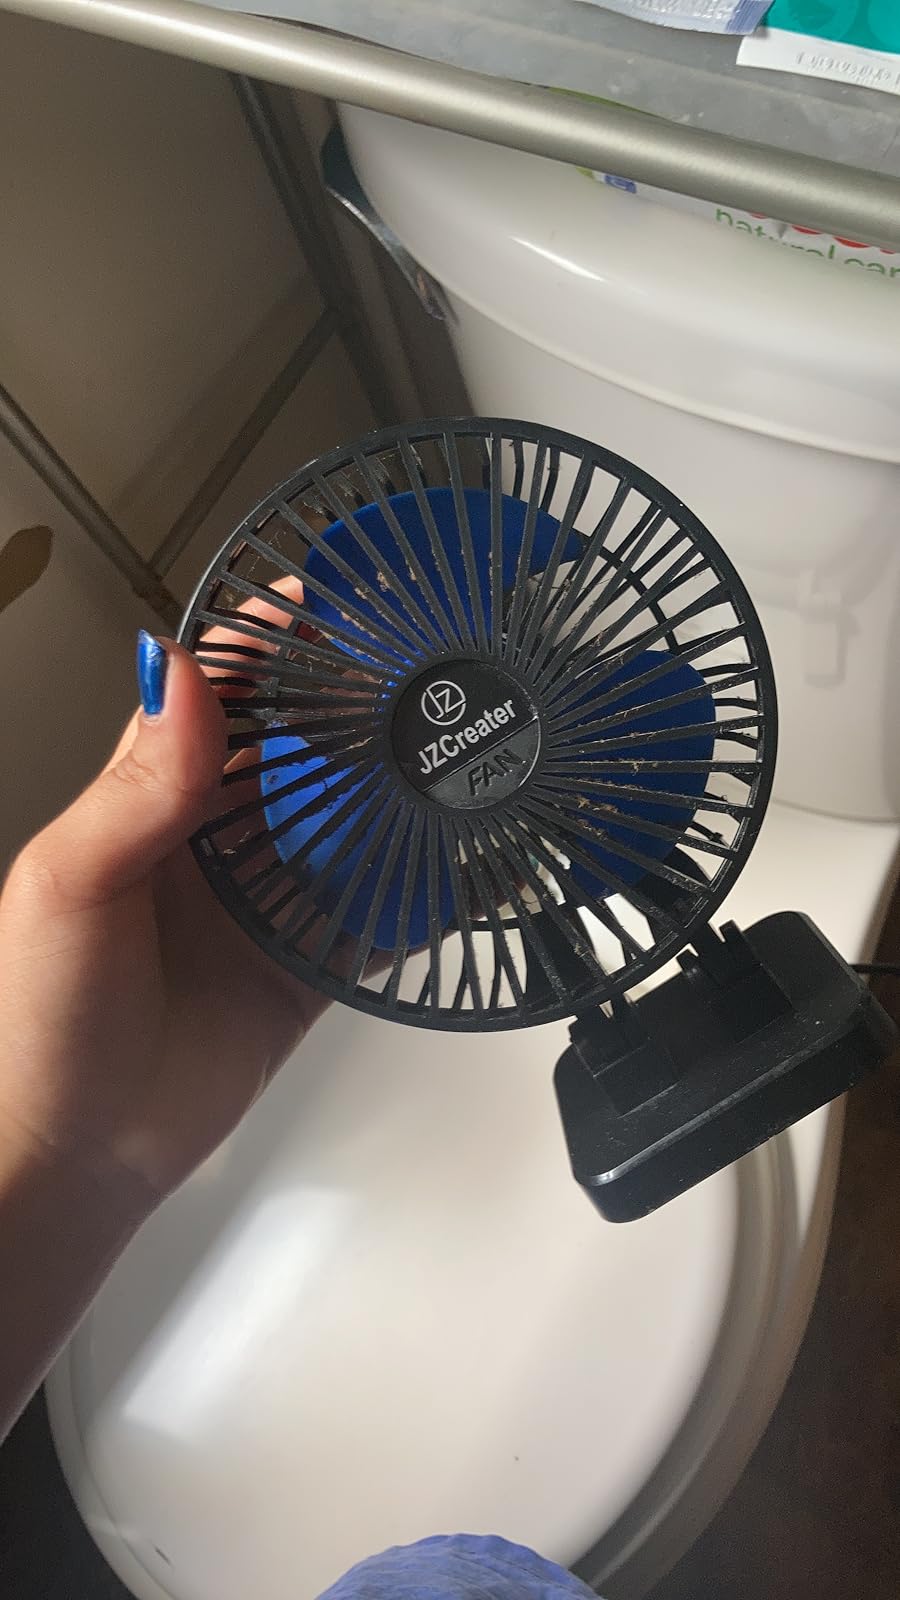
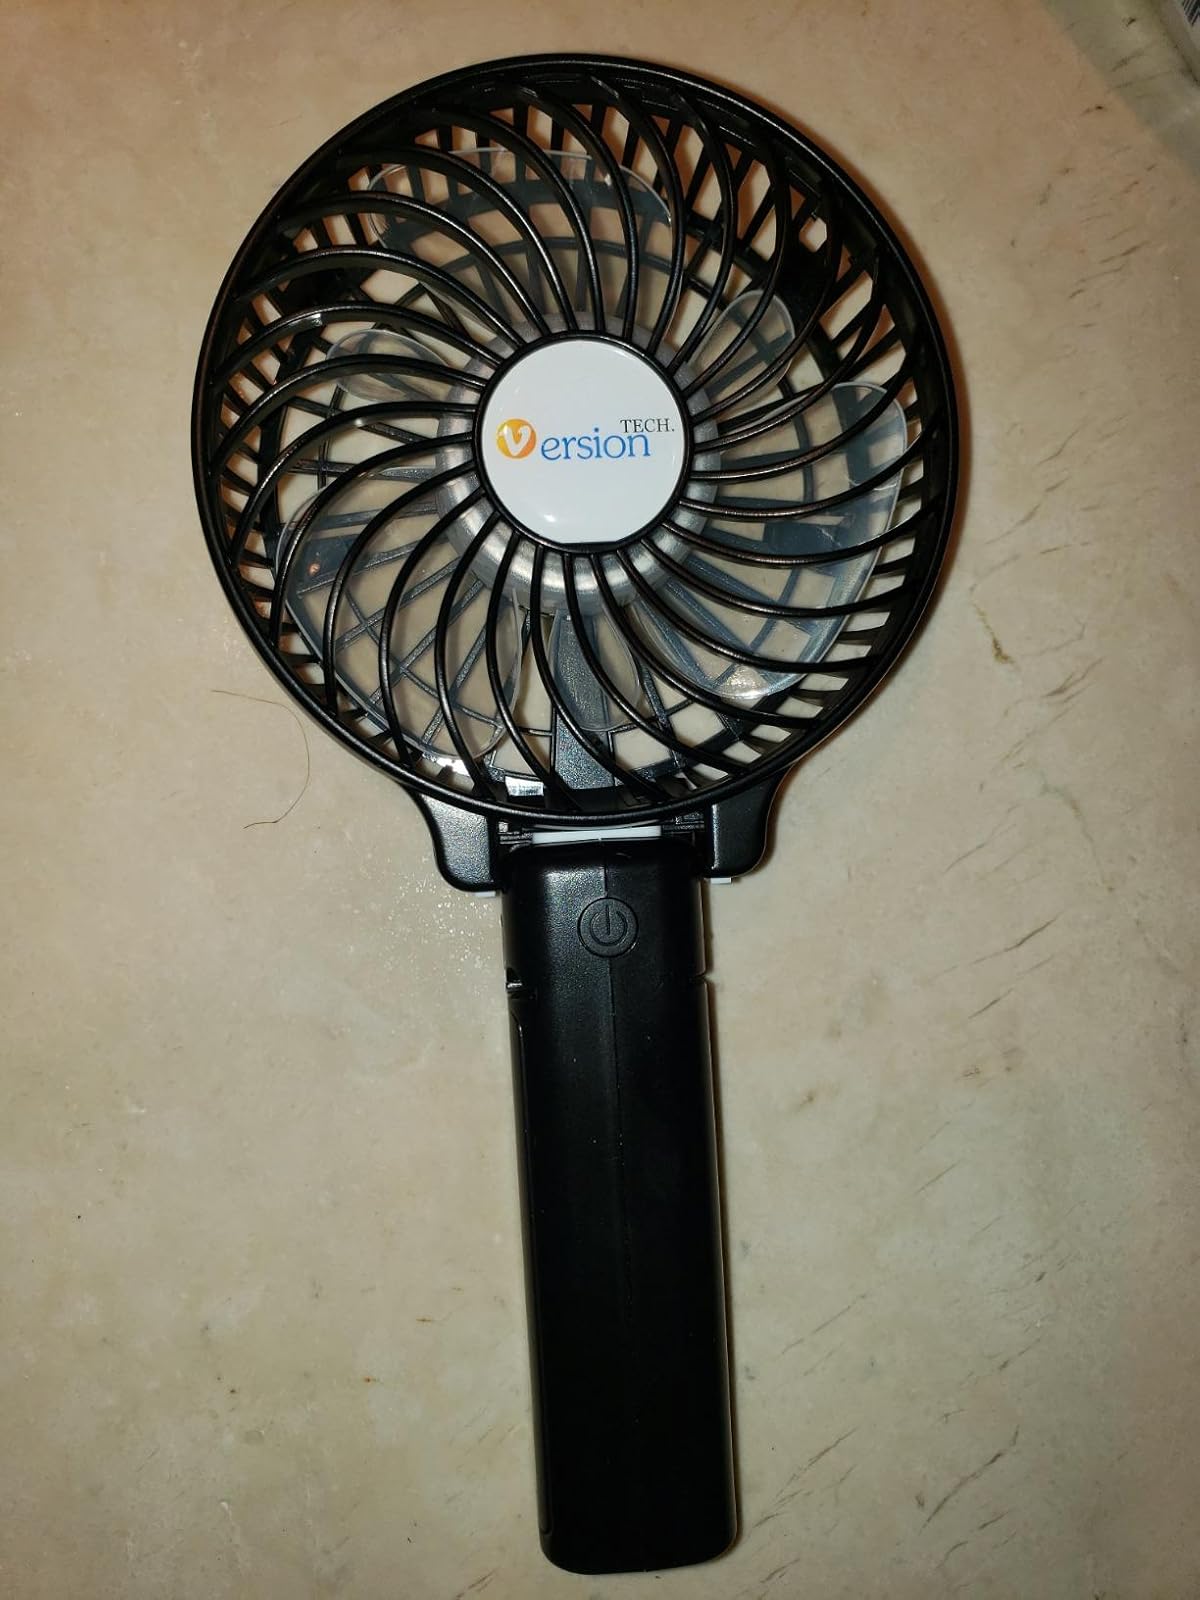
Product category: fan
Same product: no